Thomas Heinze

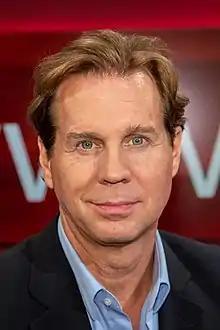
Heinze in 2018

Thomas Heinze (born 30 March 1964) is a German actor. He has appeared in more than one hundred films since 1988.